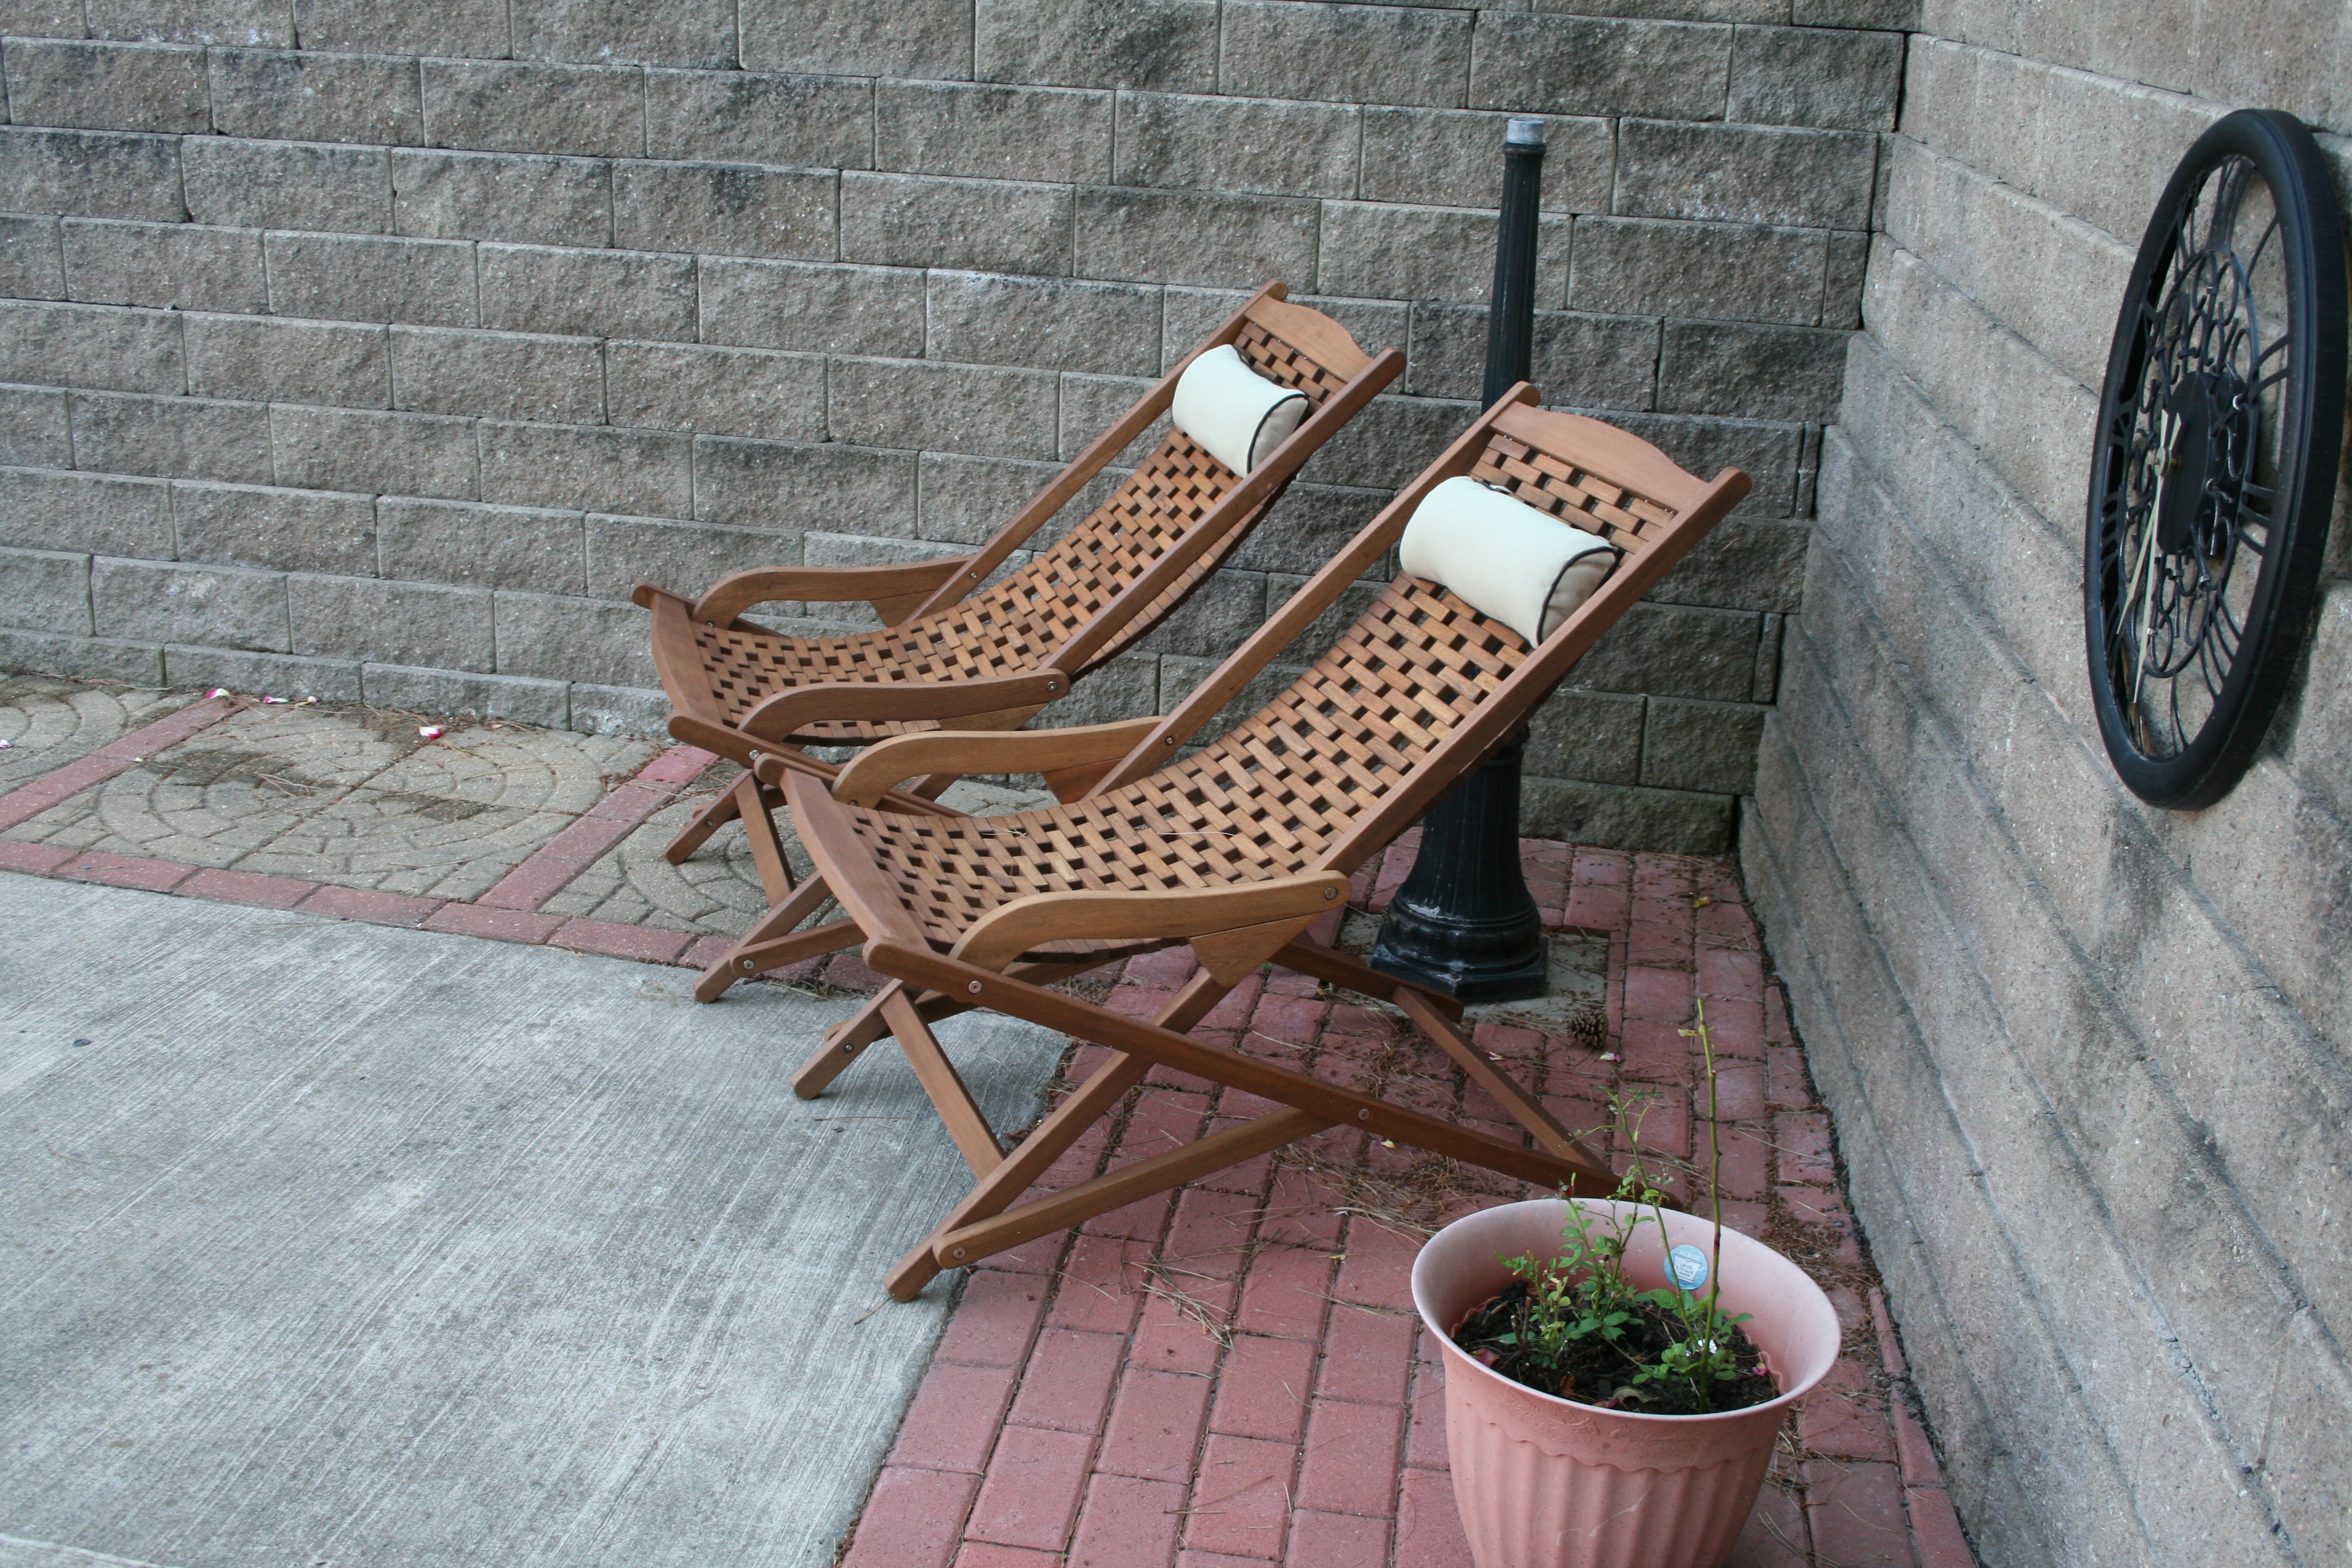
table, wood, chair, pool, sitting, furniture, heat, swimming, wicker, relaxation, spa, weekend, vacations, human positions